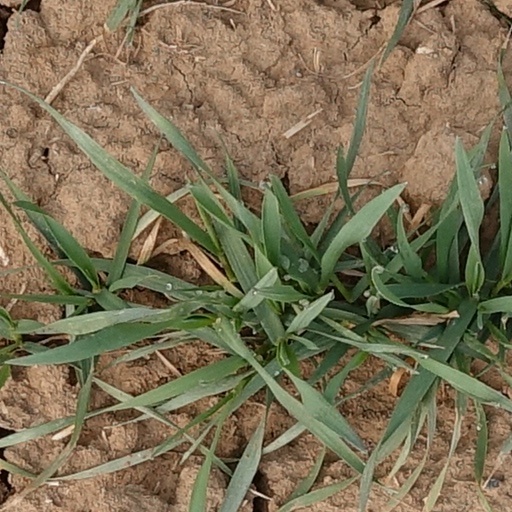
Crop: wheat